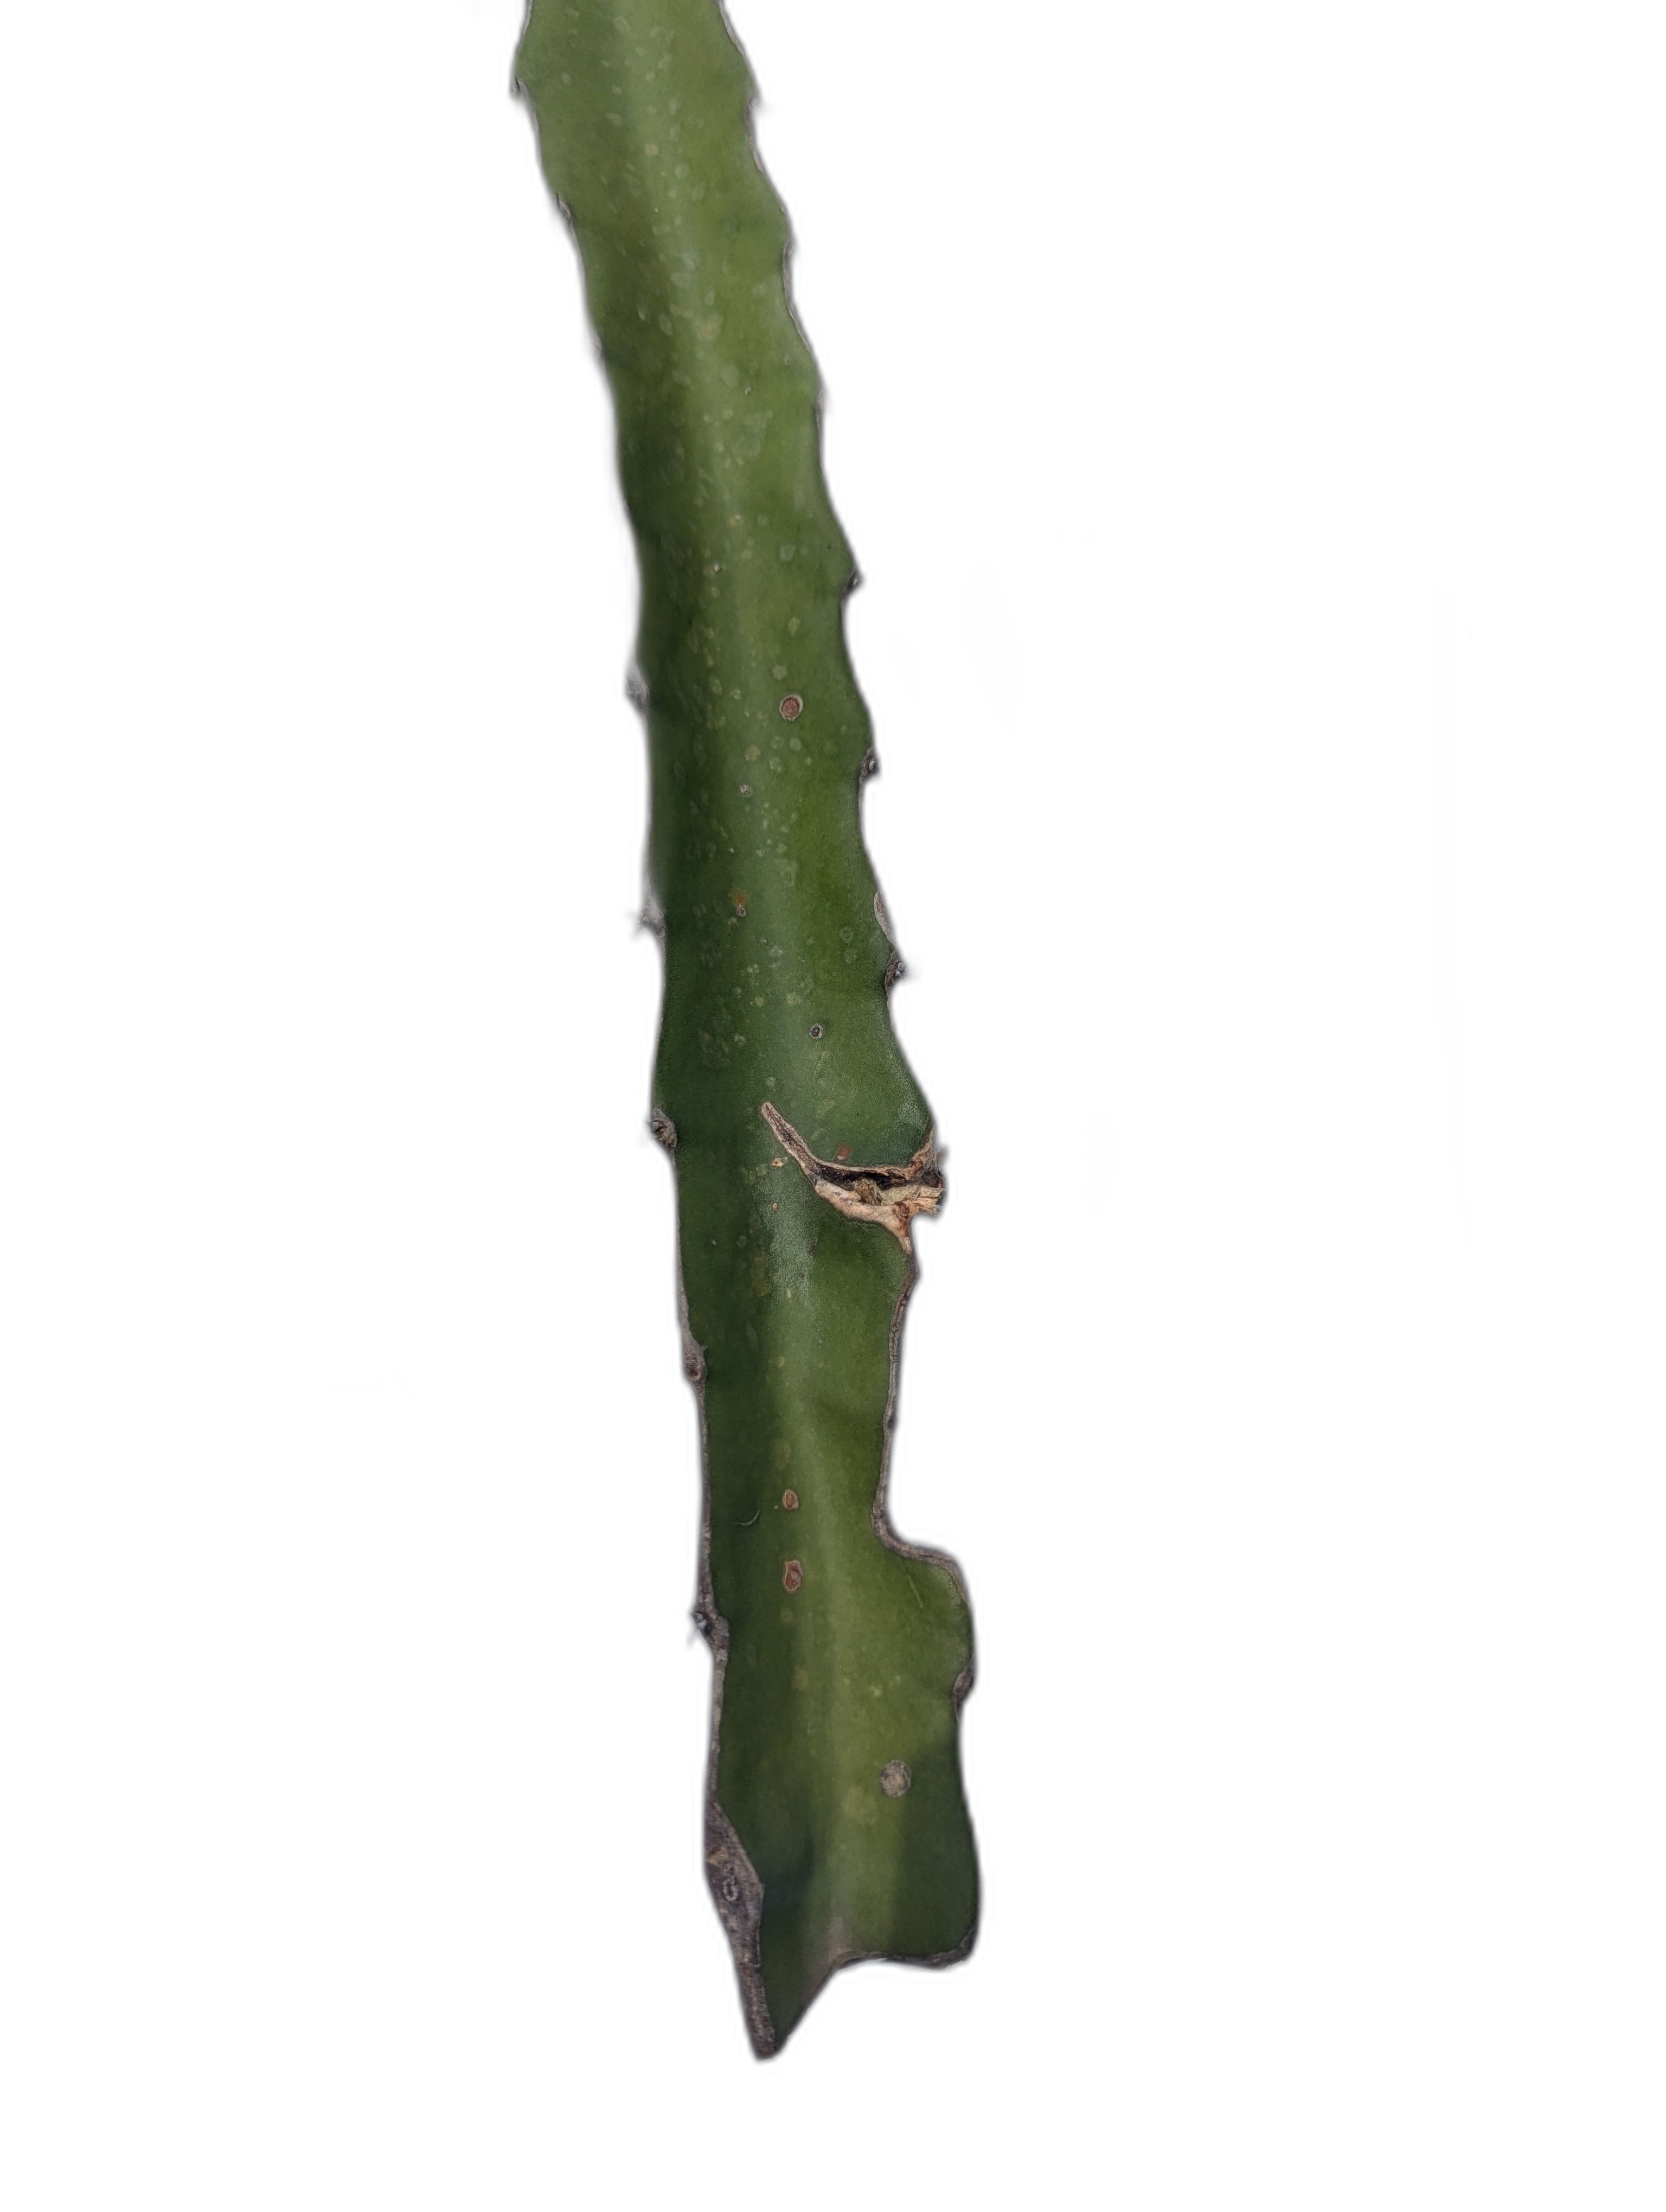
Label: Good leaf